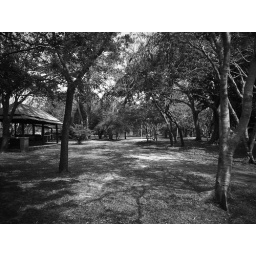
also from chaaya village, taken between a grove of trees near the set of buildings near the lake front